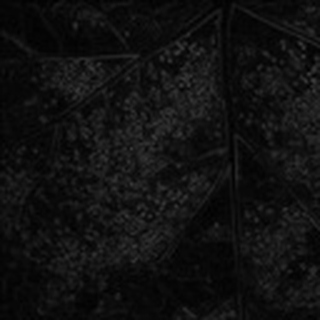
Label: cotton_aphids